40th (the 2nd Somersetshire) Regiment of Foot

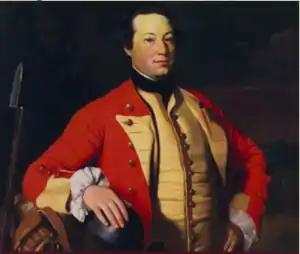
Captain George Scott of the 40th by John Singleton Copley (c.1758), The Brook

The Newfoundland Campaign started during August 1744. Captain Robert Young, of the 44-gun ship "Kinsale", lying in St. John's, Newfoundland, received intelligence that five French ships were in the port of Fishotte and resolved on despatching an armed prize to attack them. The prize was named the "St. Philip", and was manned by eighty men of the "Kinsale"s crew, and commanded by one of her lieutenants, and accompanied by three 10-gun colonial privateers. The "St. Philip" succeeded, after grounding several times, in reaching the "Moderate", of twelve guns and seventy-five men, which was boarded and carried; then turning the "Moderate"s guns against the remaining ships, without the assistance of the privateers (who did not get into the harbour in time), compelled the whole to surrender. The "St. Philip" had ten killed, and thirty wounded. The loss on board the French ships was more severe. The five vessels, which had on board 18,000 quintals of fish and eighty tons of oil, mounted together sixty-six guns, and carried 342 men.